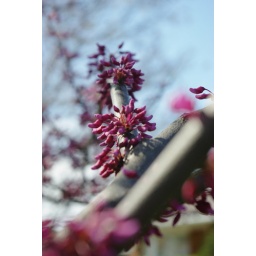
Just walking around the yard snapping some of the first flowers of spring